Star Frontiers

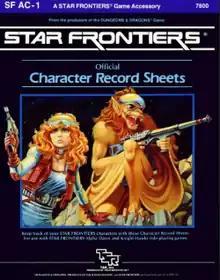
Star Frontiers Character Record Sheets, cover art by Larry Elmore, 1984

In addition to adventures, several game aids were released, including the "Star Frontiers Referee's Screen and Mini-Module" in 1983, and the "Star Frontiers Character Record Sheets" in 1984, a 32-page book of character sheets with cover art by Larry Elmore.